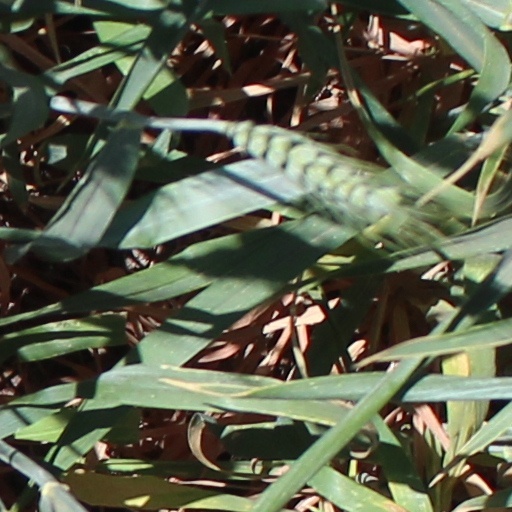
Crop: wheat